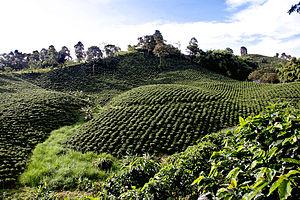
La caféiculture est considérée comme une activité économique importante en Colombie. Différentes versions existent sur les origines du café en Colombie, la plus probable étant celle du jésuite espagnol José Gumilla parue dans son livre El Orinoco Ilustrado. La première grande étape du café colombien, comprise entre 1850 et 1910, permet à la caféiculture de s'étendre à travers le pays, notamment avec la colonisation antioquienne initiée à partir de 1890. C'est d'ailleurs grâce à cette dernière que le café, dont la culture est alors entreprise par des petits paysans indépendants, devient réellement un important produit d'exportation. Par la suite, et ce jusqu'à la Seconde Guerre mondiale, les cultures se concentrent sur les départements d'Antioquia, de Tolima et du Caldas. Dans cette région qui sera appelée l'Eje cafetero, le pourcentage de café produit au niveau national atteint ainsi 47 % au début des années 1930. Durant cette même période, la Colombie devient le deuxième exportateur mondial de café derrière le Brésil.
L'Eje Cafetero, français : zone caféière, également appelé Triangle du Café, est une région géographique, culturelle, économique et écologique de Colombie située dans les départements de Caldas, Risaralda, Quindío, la région nord-est du Valle del Cauca, la région sud-est de l'Antioquia et le nord-ouest du Tolima et comprend les villes chefs-lieux des trois premiers départements cités, Manizales, Pereira et Armenia. Cette région fut un centre notable de production du caoutchouc au début du XXe siècle avant de se dédier à la production du café.